John Quick (politician)

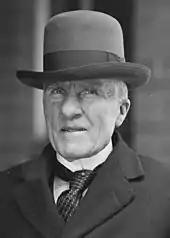
Quick in 1930

At the federal election of 1901, Quick was elected to the Australian House of Representatives as Member for the Division of Bendigo. He was initially considered a member of the Protectionist Party, but by 1903 the protectionist "Age" was no longer classifying him so. Partly on account of his shift to a less protectionist posture, George Reid made Quick chairman of a Royal Commission into tariffs. He held no cabinet position until 1909, when he was briefly Postmaster-General in the third cabinet under Alfred Deakin.